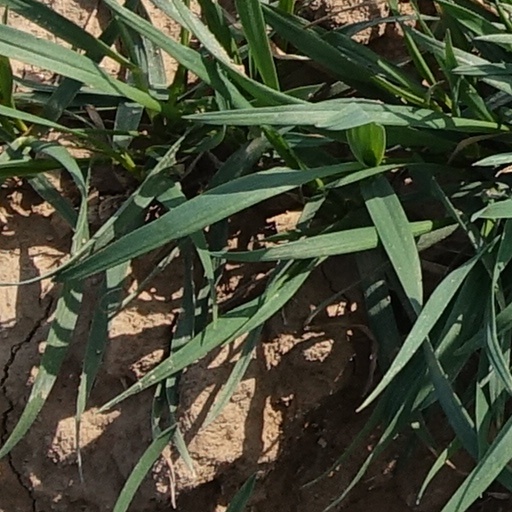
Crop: wheat